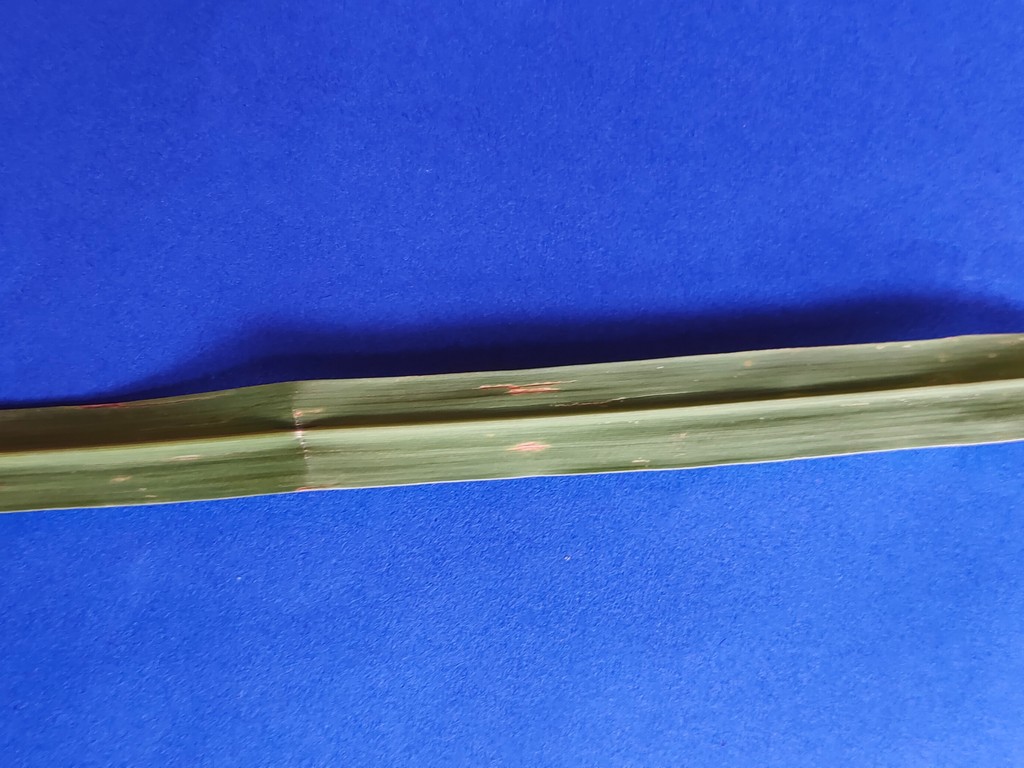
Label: Unhealthy